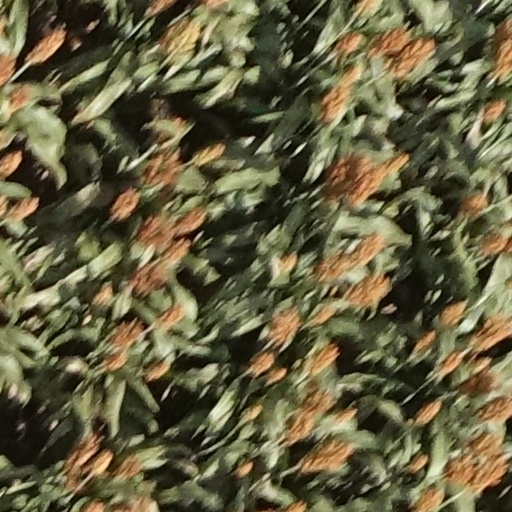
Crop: sorghum